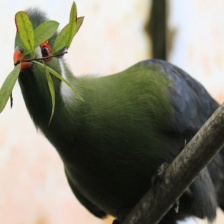
Species: WHITE CHEEKED TURACO
Scientific name: TAURACO LEUCOTIS